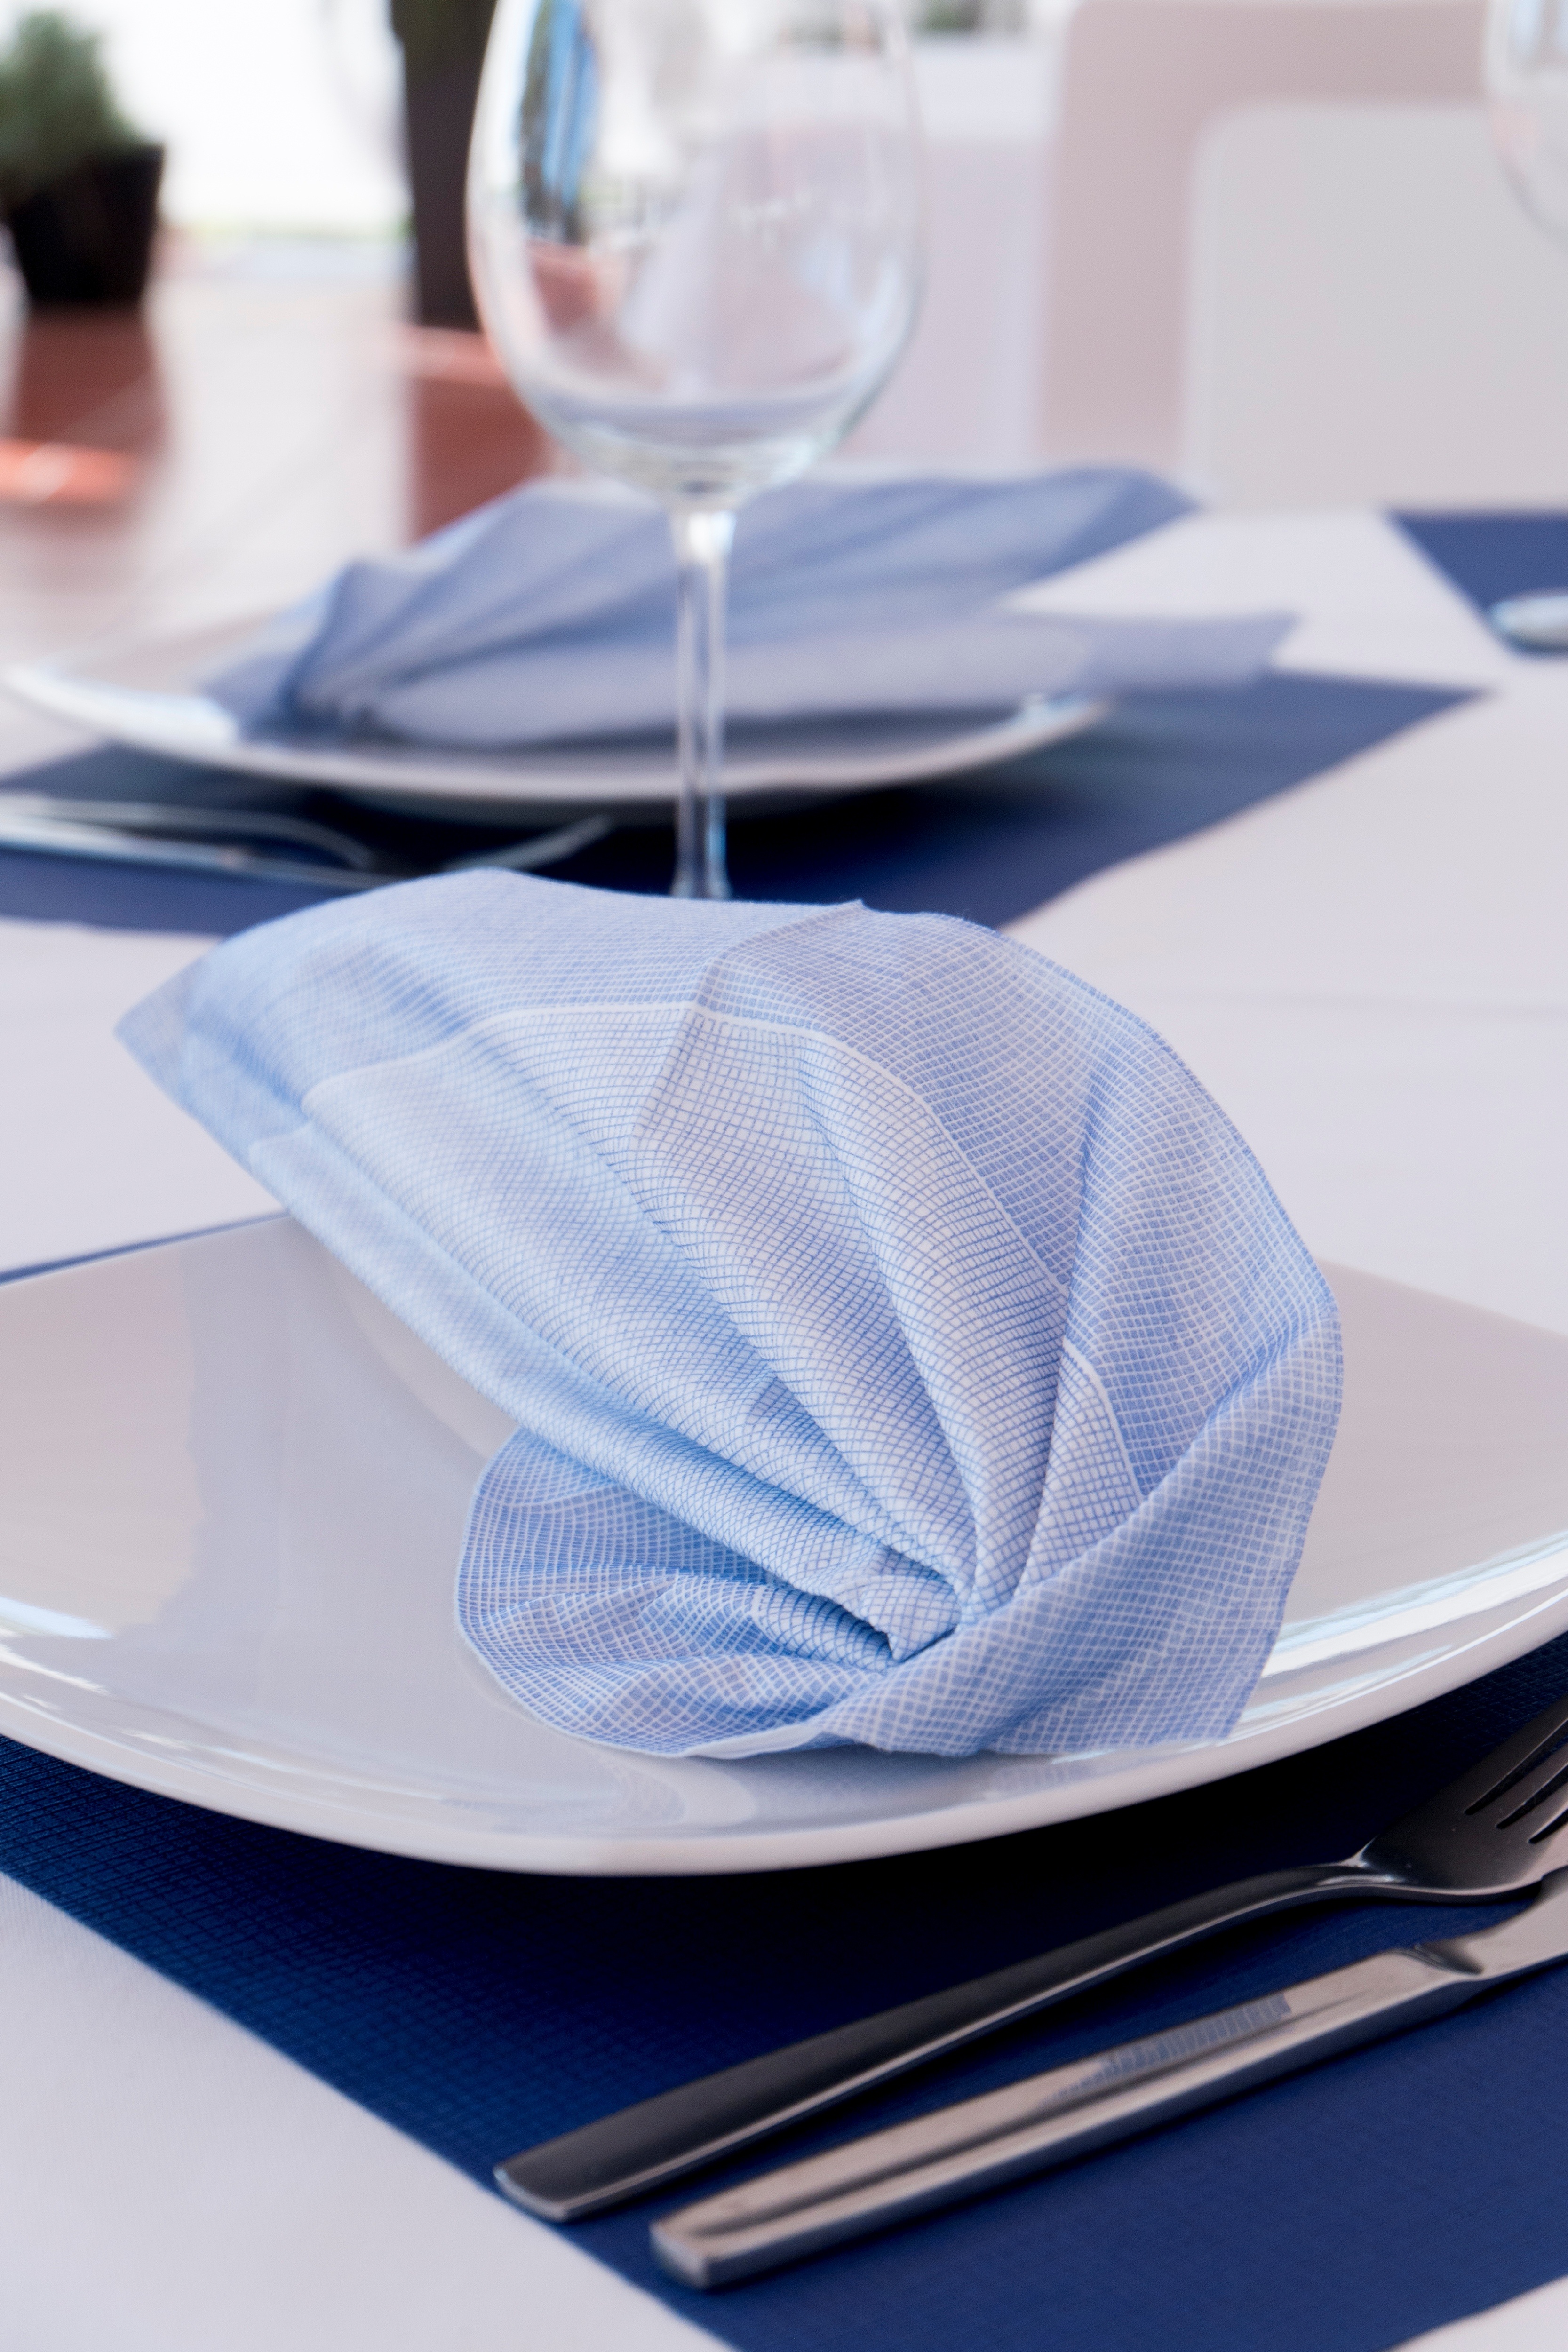
table, glass, blue, material, napkin, tablecloth, thread, brand, textile, design, shape, restaurants, table decoration, dishware, non woven, folding napkins